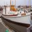
Label: ship